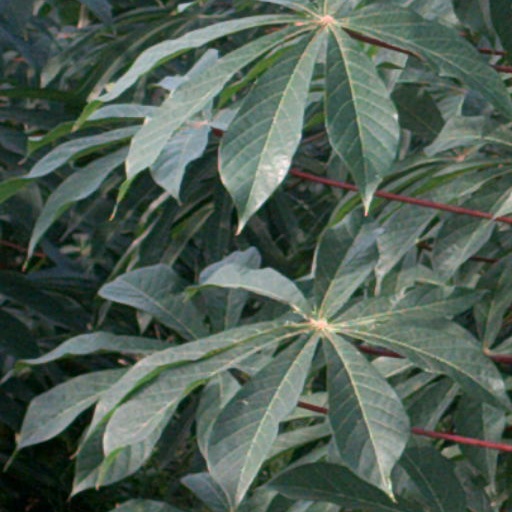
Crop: cassava